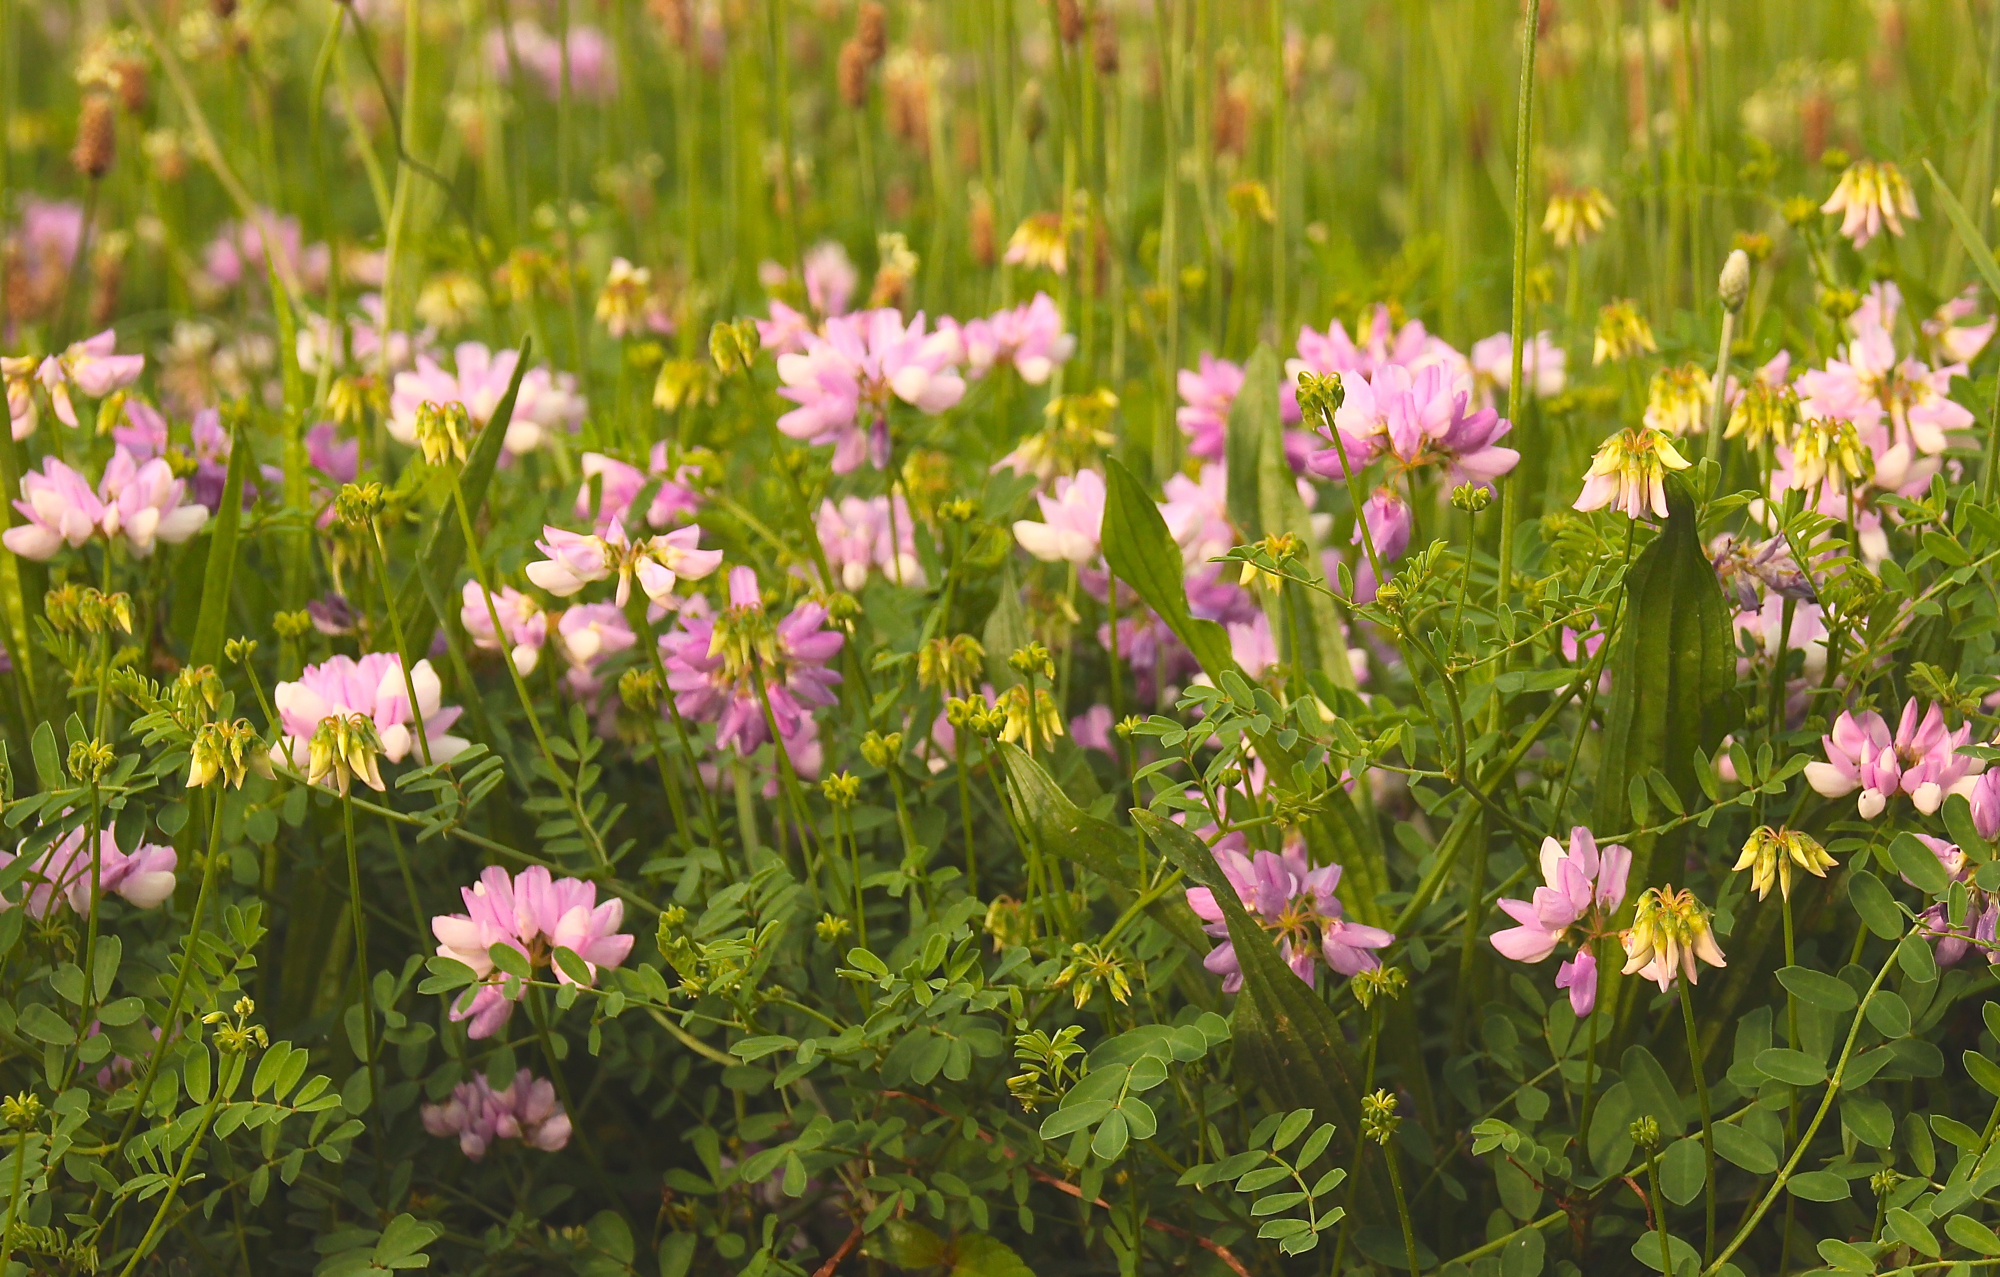
grass, blossom, plant, field, lawn, meadow, prairie, flower, flora, wildflower, 3652015, 365the2015edition, day167, day167365, 16jun15, flowering plant, daisy family, annual plant, land plant, garden cosmos